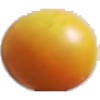
Label: Cherry Wax Yellow 1